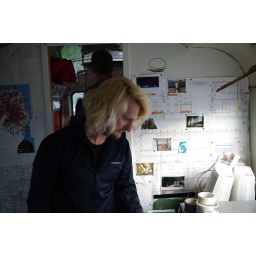
Palle at the office in the bus